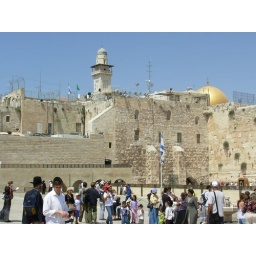
the wall at ground level in Jerusalem